Bir, Himachal Pradesh

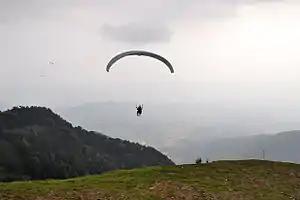
Paragliding at Bir

Bir is in the tehsil (administrative subdivision) of Baijnath, in the district of Kangra in the Indian state of Himachal Pradesh.